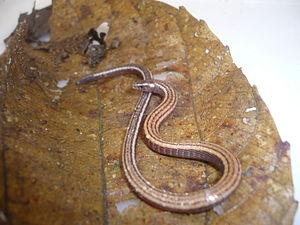
Bachia dorbignyi est une espèce de sauriens de la famille des Gymnophthalmidae.